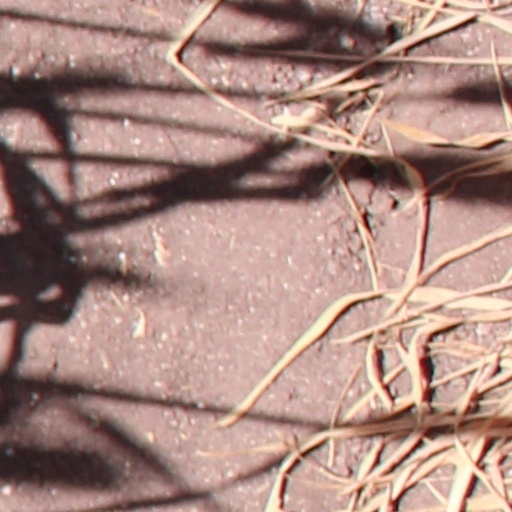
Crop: wheat